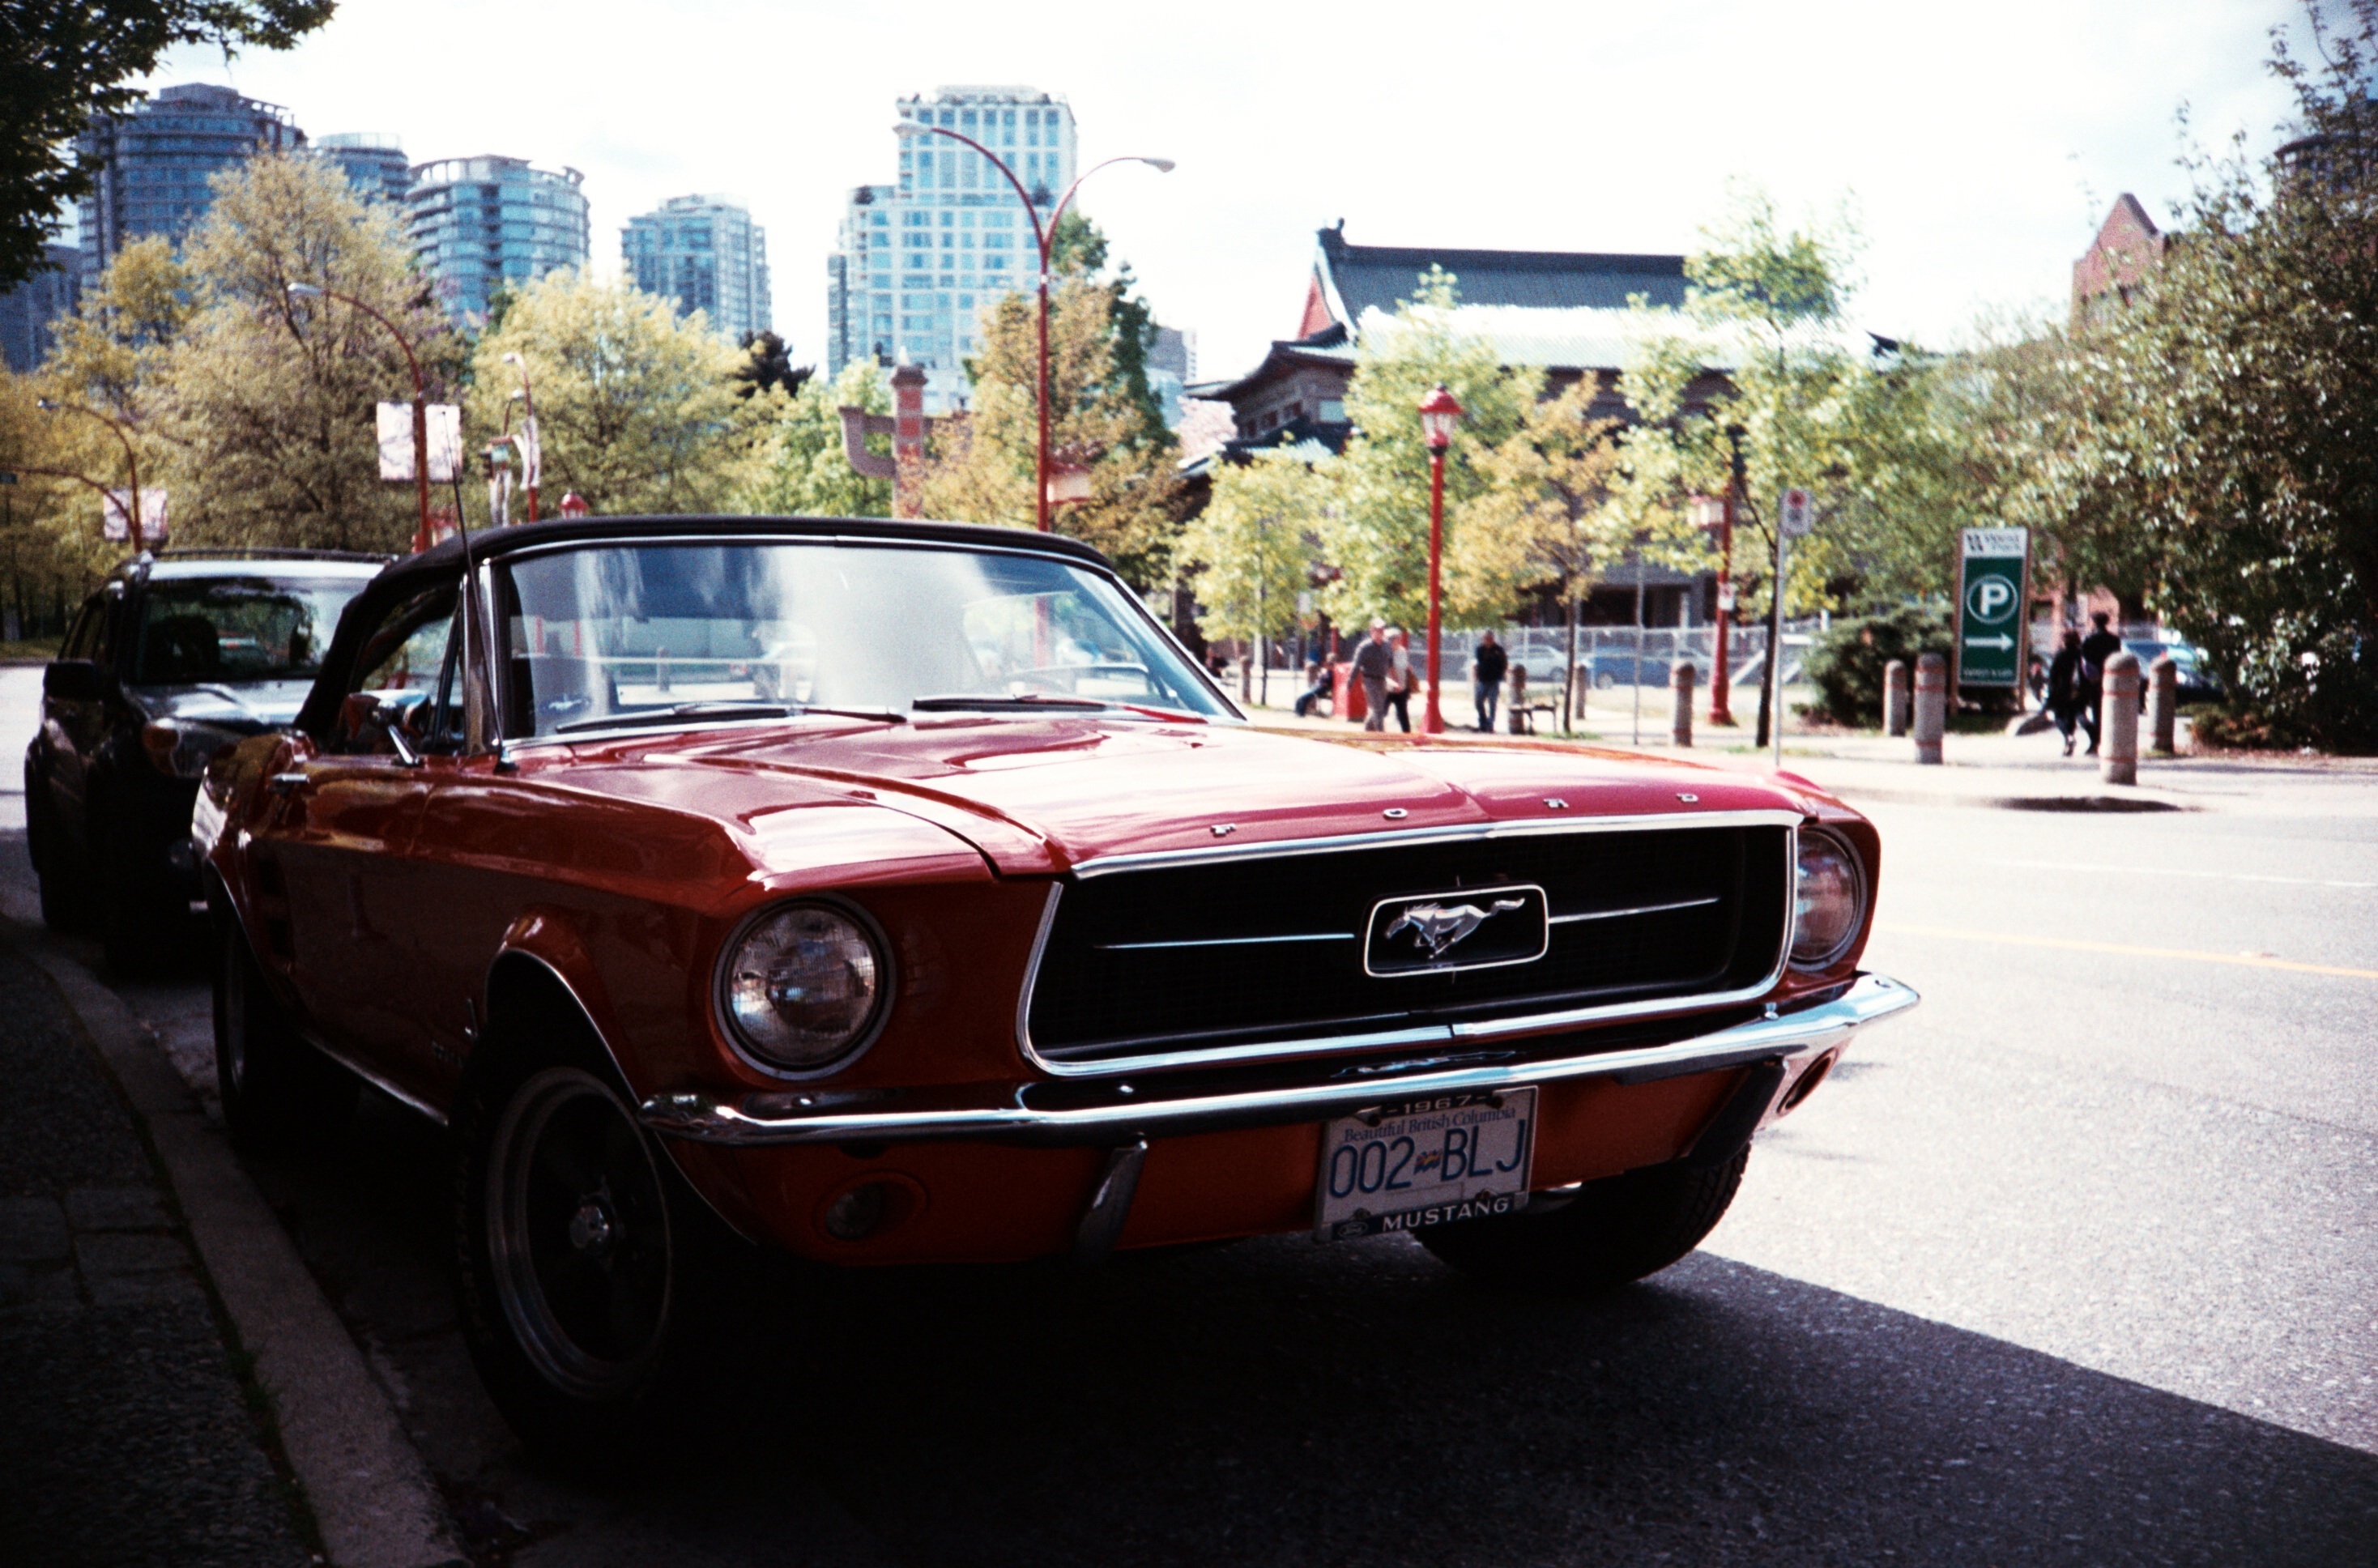
street, car, film, analog, red, vehicle, classic car, motor vehicle, muscle car, 67, ford, public, mustang, fast, lomo, analogue, lca, lomolca, agfavistaplus400, musclecar, fordmustang, horsepower, ponny, 67mustang, land vehicle, automobile make, automotive exterior, luxury vehicle, full size car